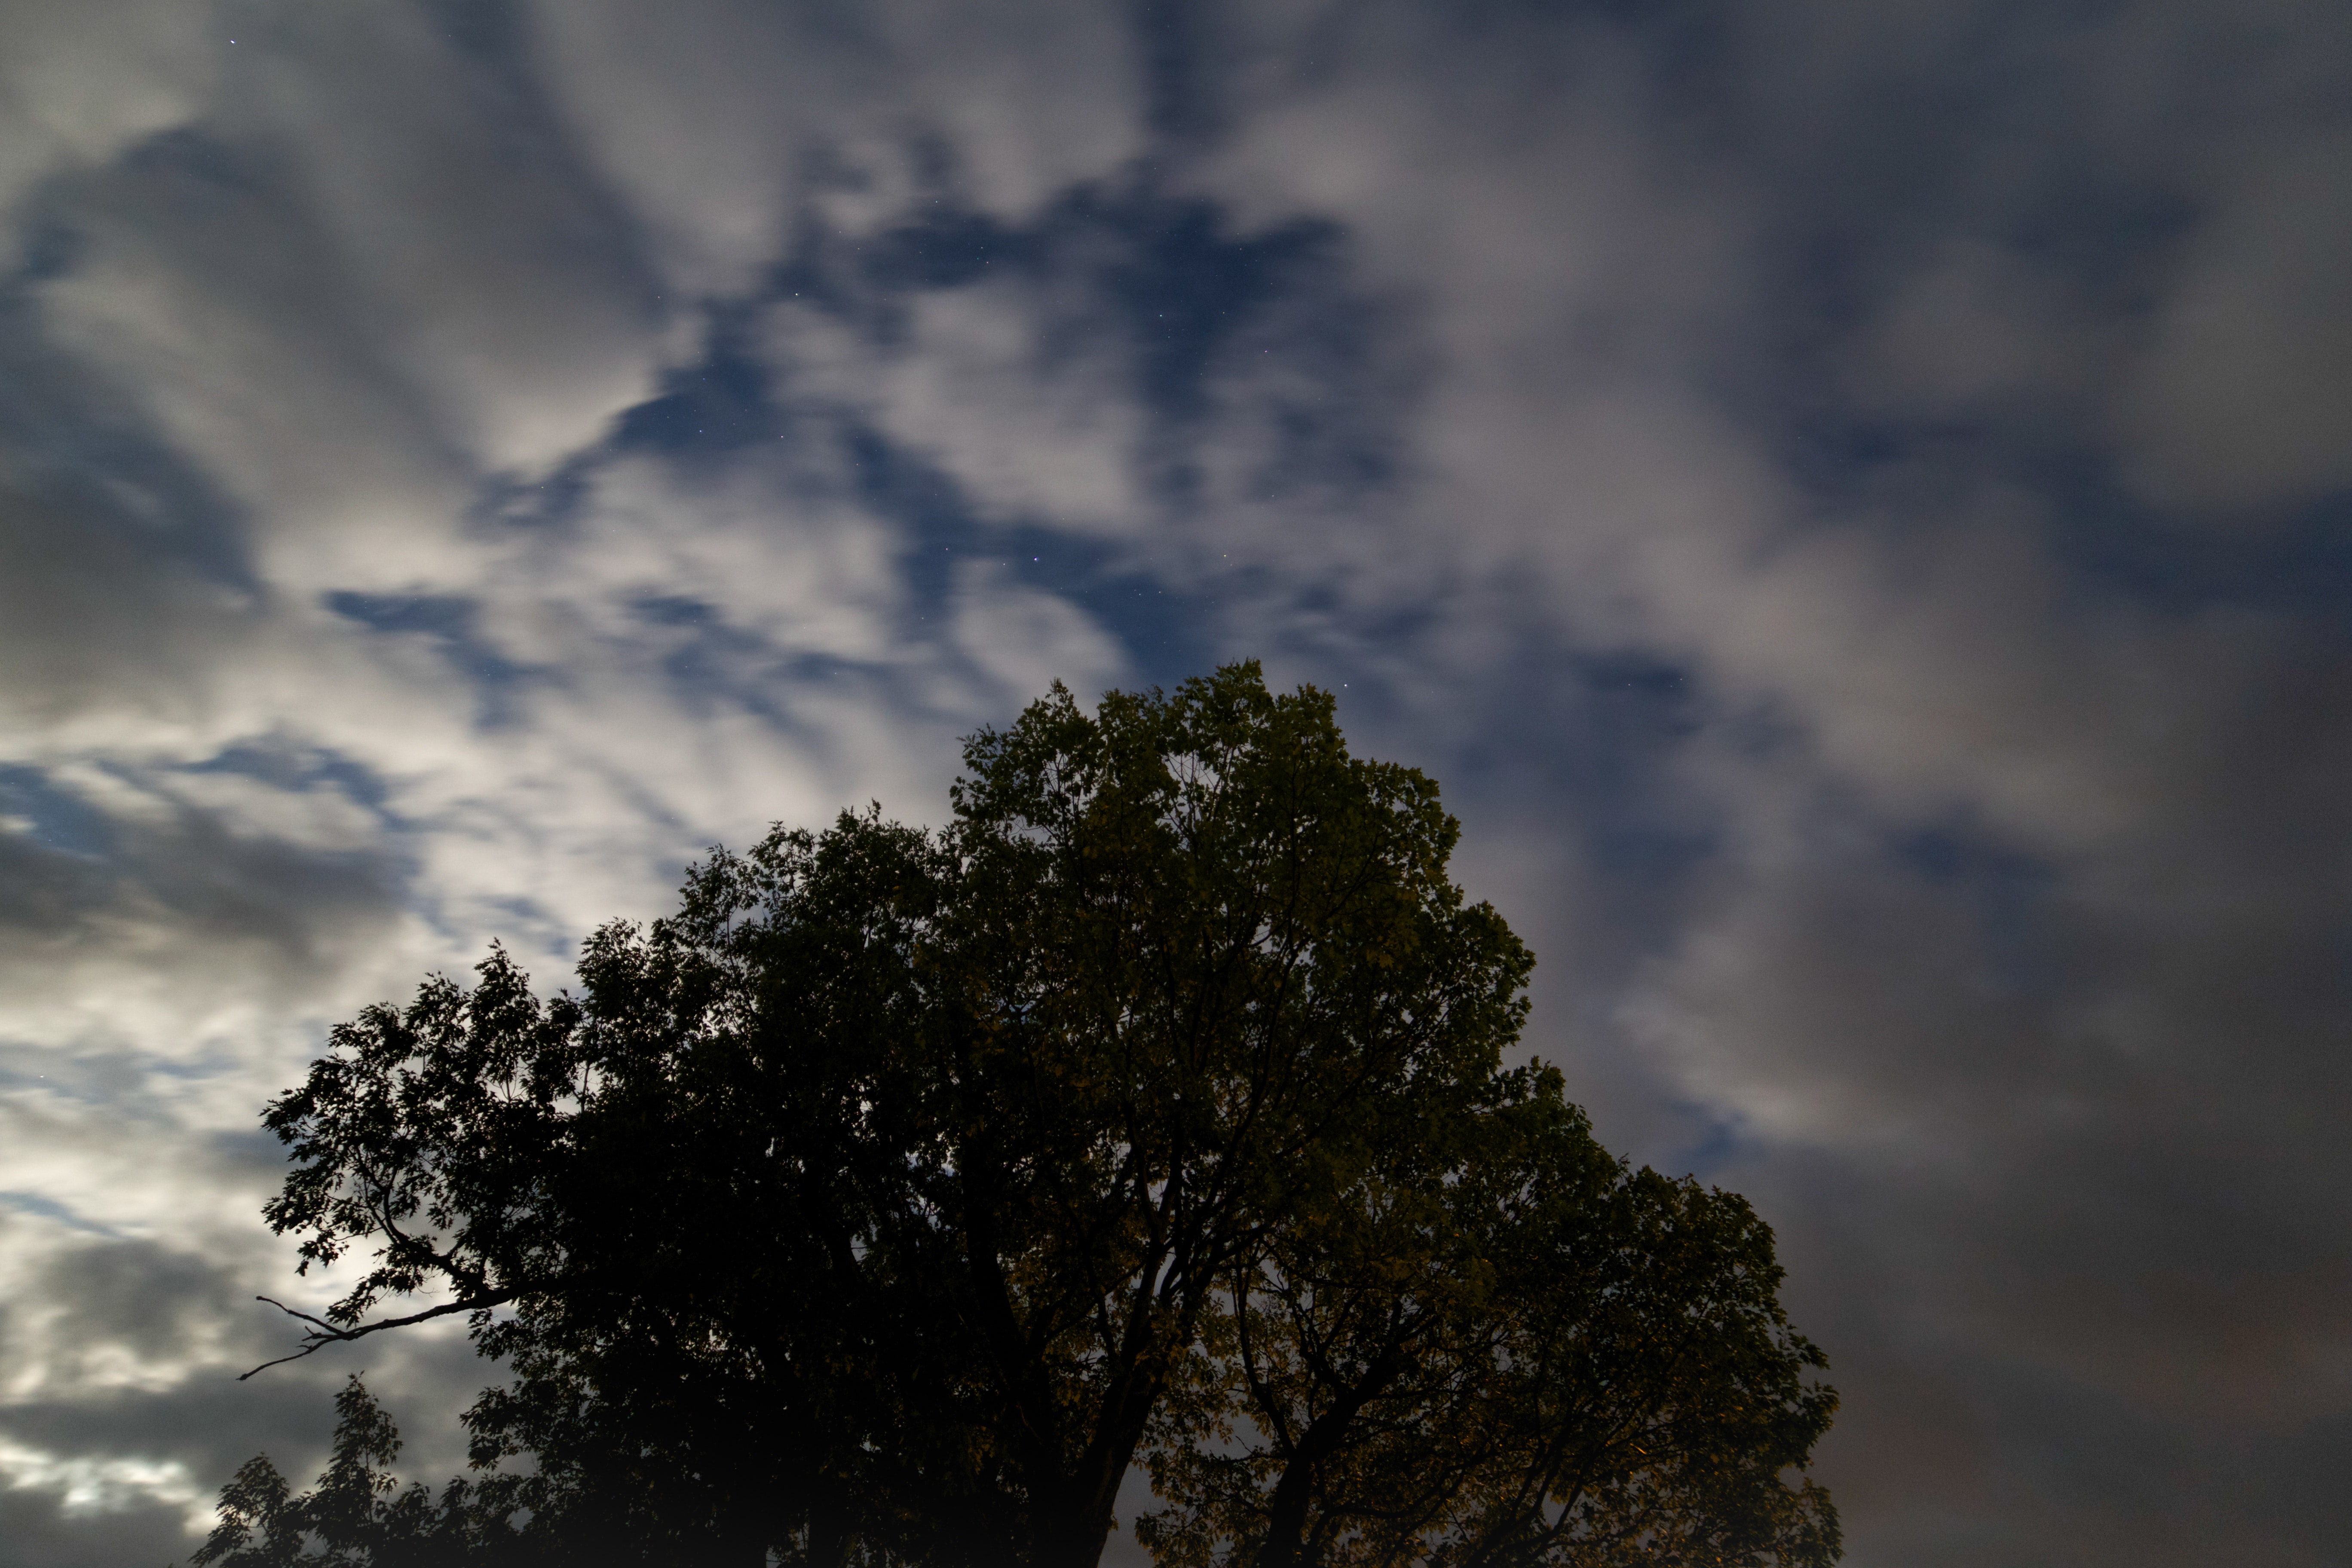
sky, cloud, tree, nature, atmosphere, blue, daytime, atmospheric phenomenon, cumulus, branch, woody plant, evening, meteorological phenomenon, morning, leaf, plant, sunlight, horizon, landscape, night, space, dusk